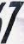
Number: 7